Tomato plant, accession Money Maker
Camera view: bottom (45 deg); turntable rotation: 180 degrees
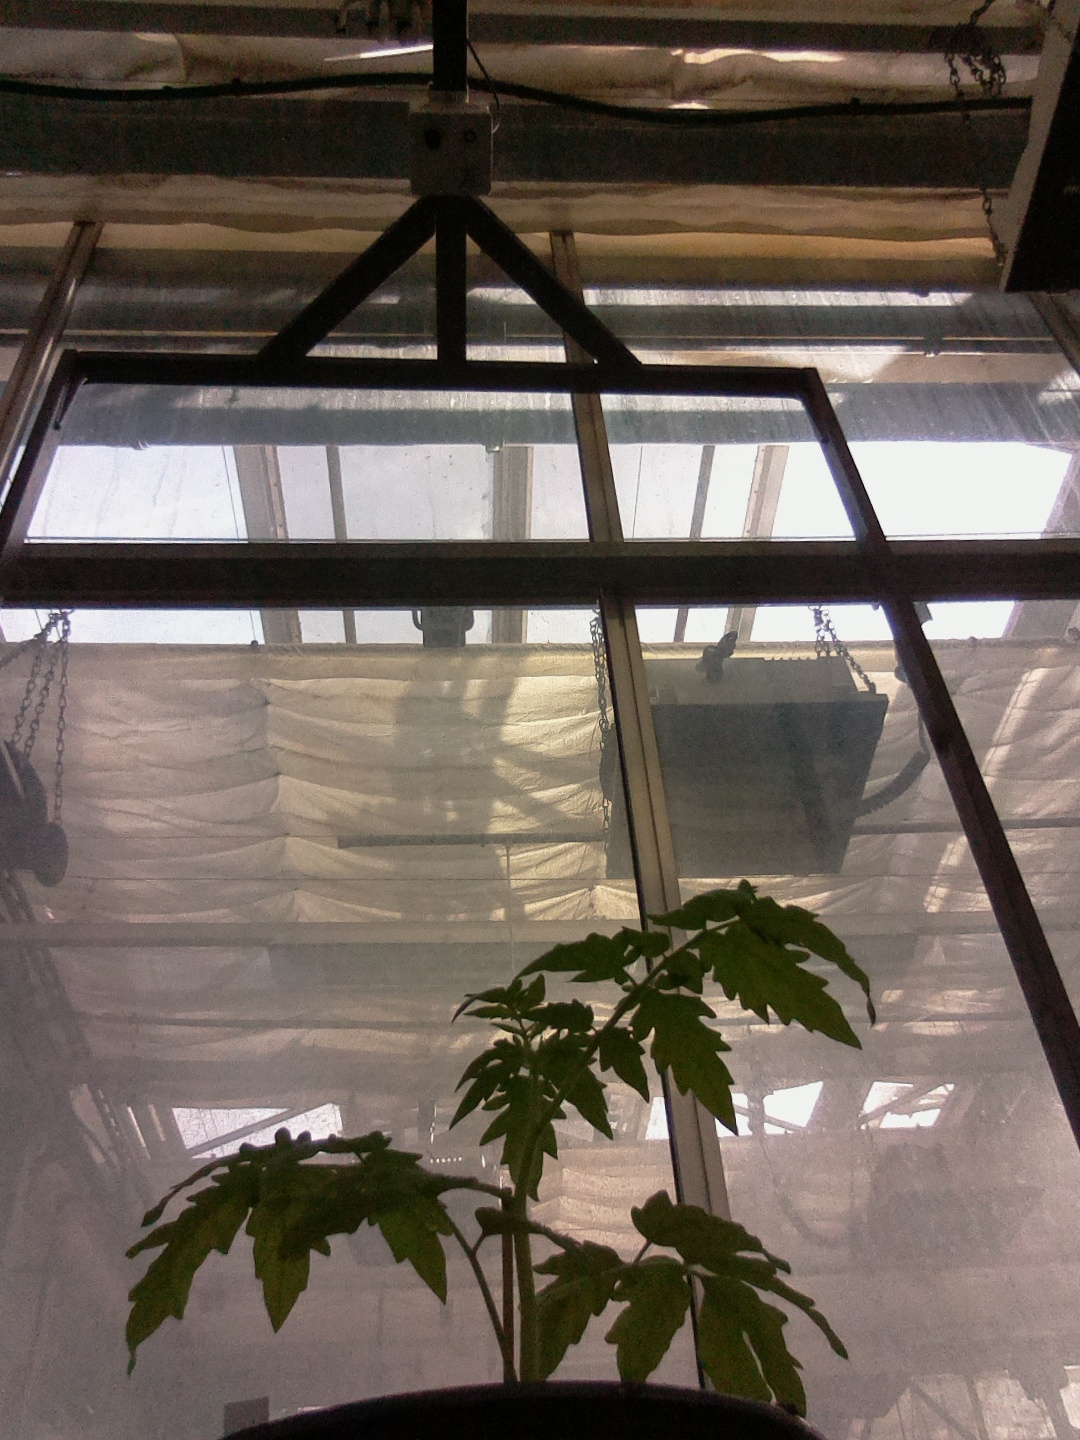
BBCH growth stage 13: 6 of true leaves visible